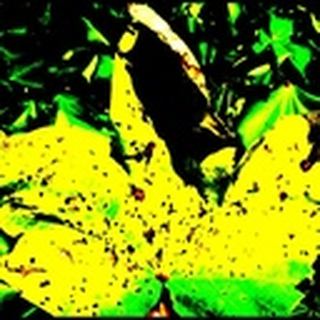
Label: cotton_bacterial_blight